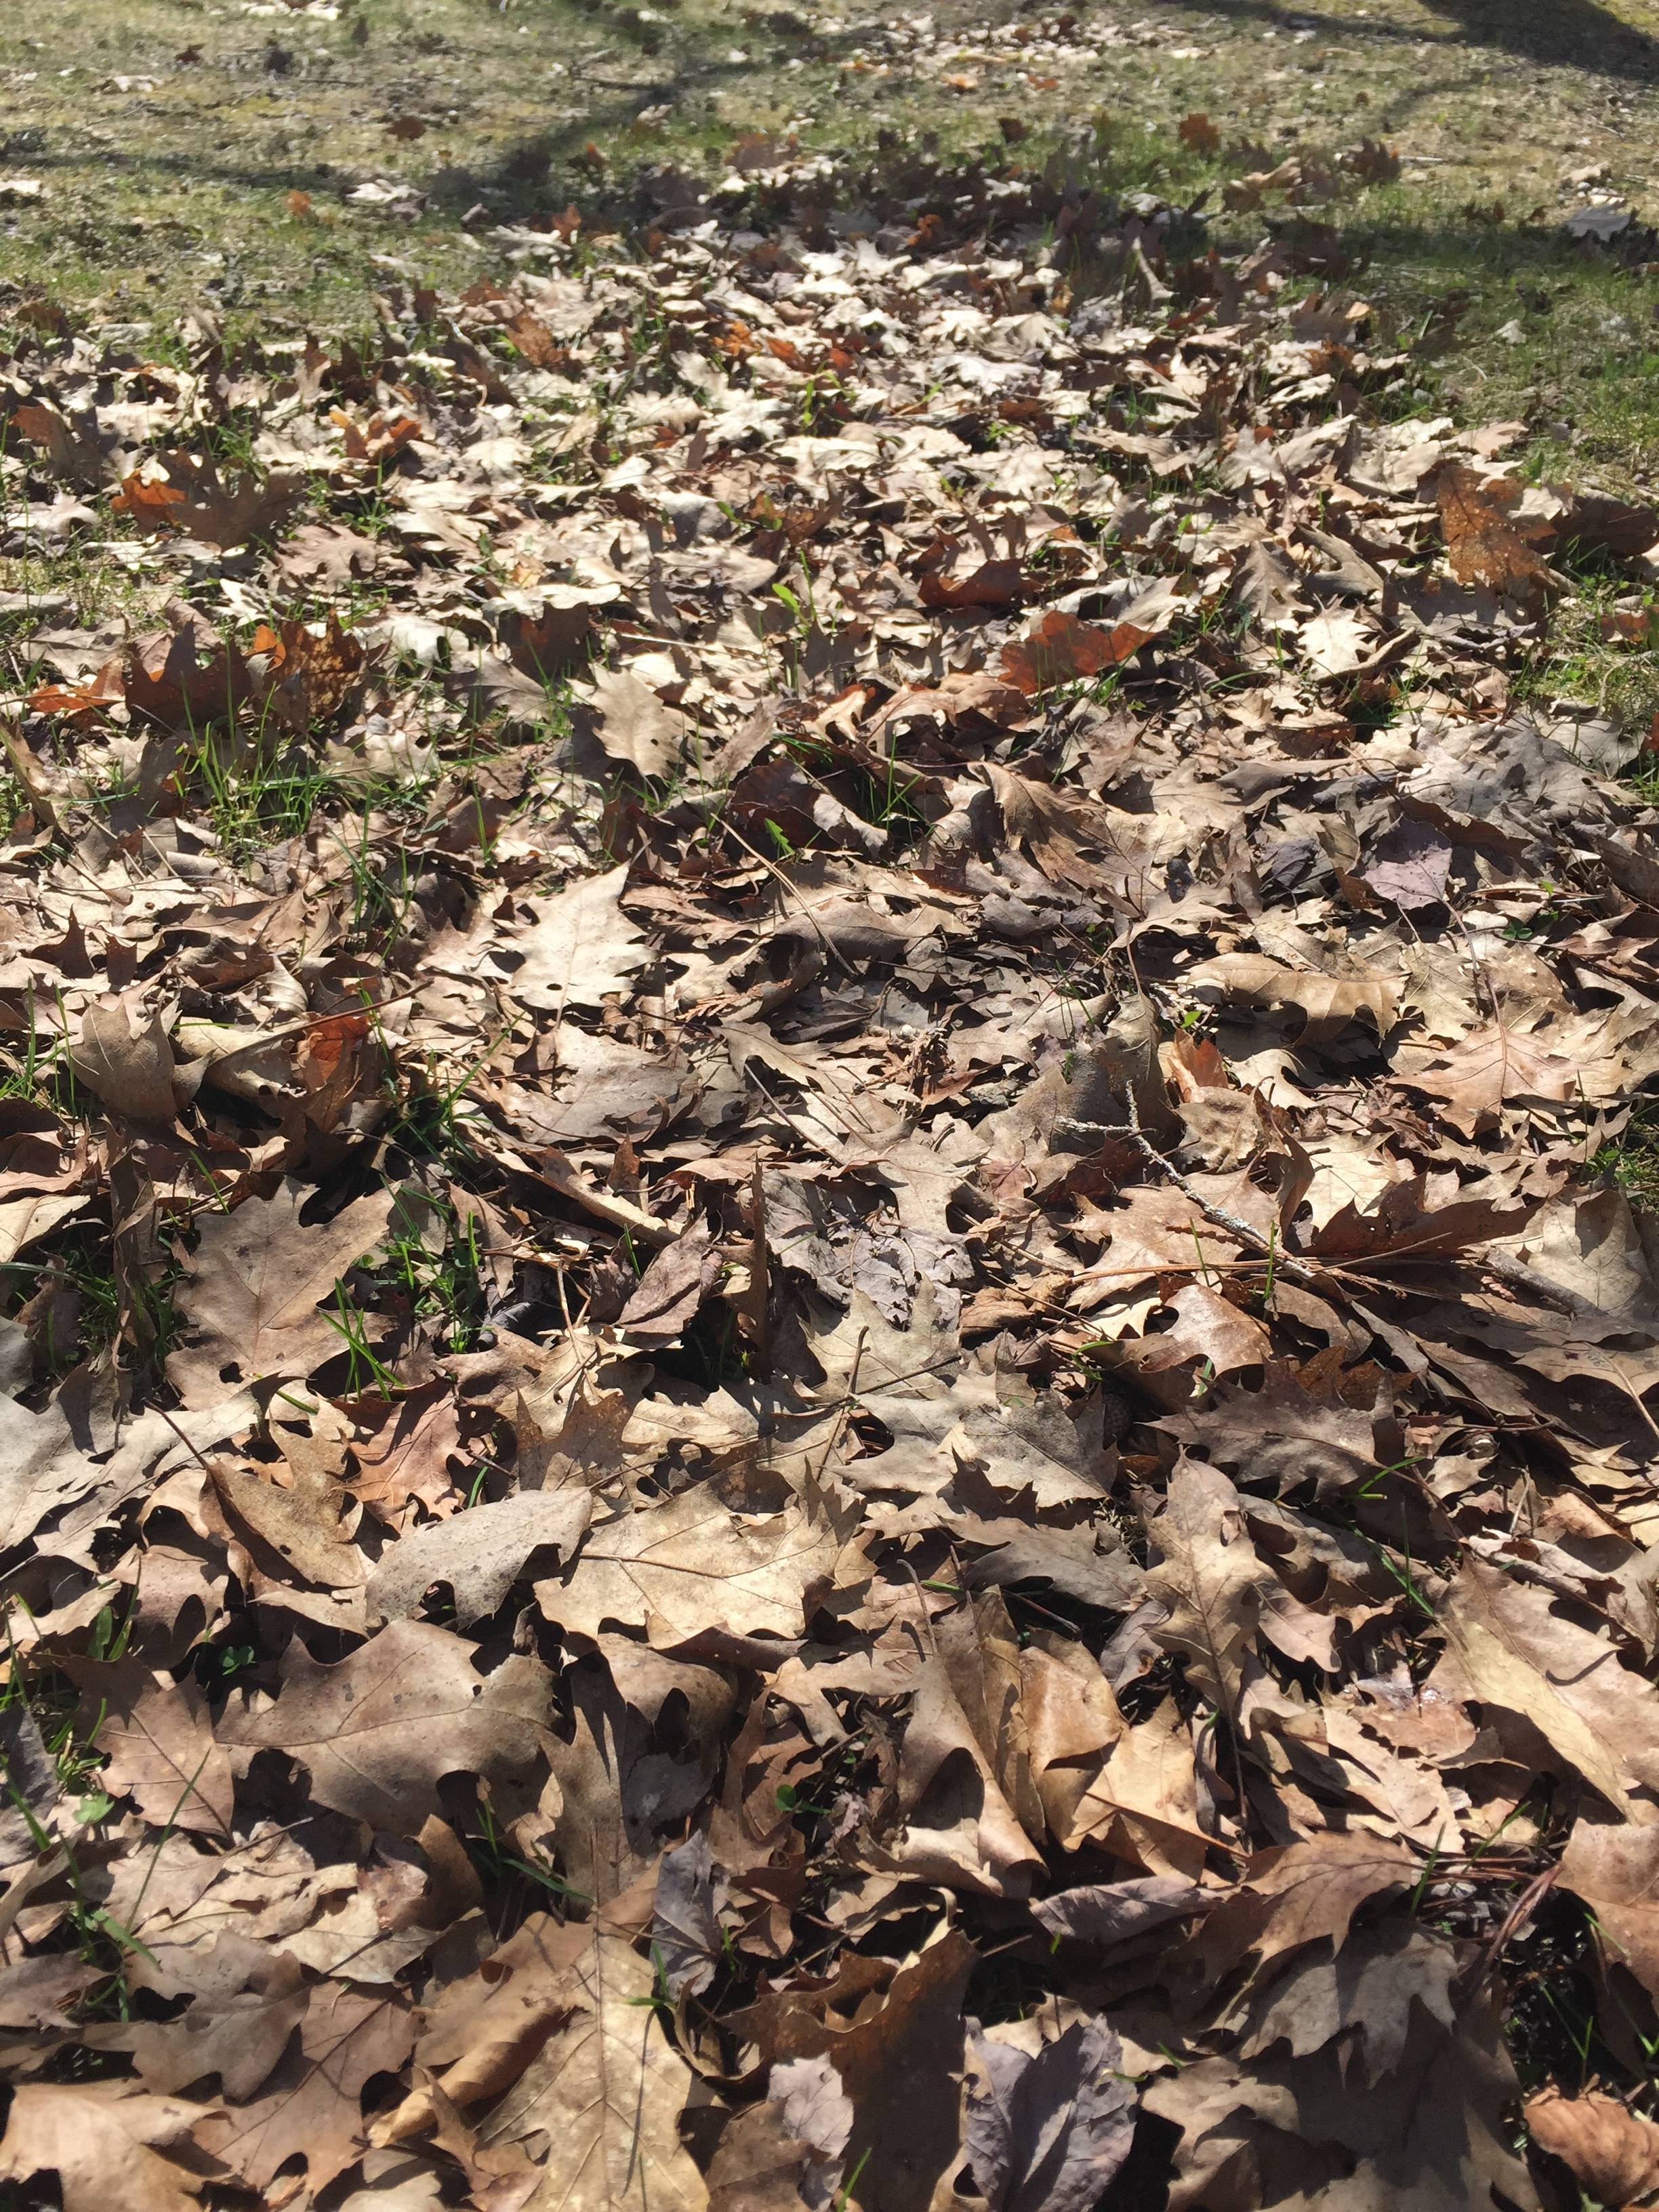
tree, nature, forest, rock, wilderness, plant, leaf, flower, stream, autumn, soil, botany, flora, season, geology, woodland